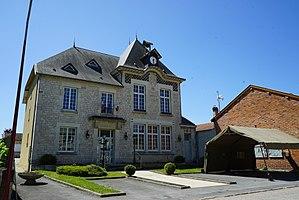
mairie d'auve
Auve est une commune française rurale, située dans le département de la Marne en région Grand Est.